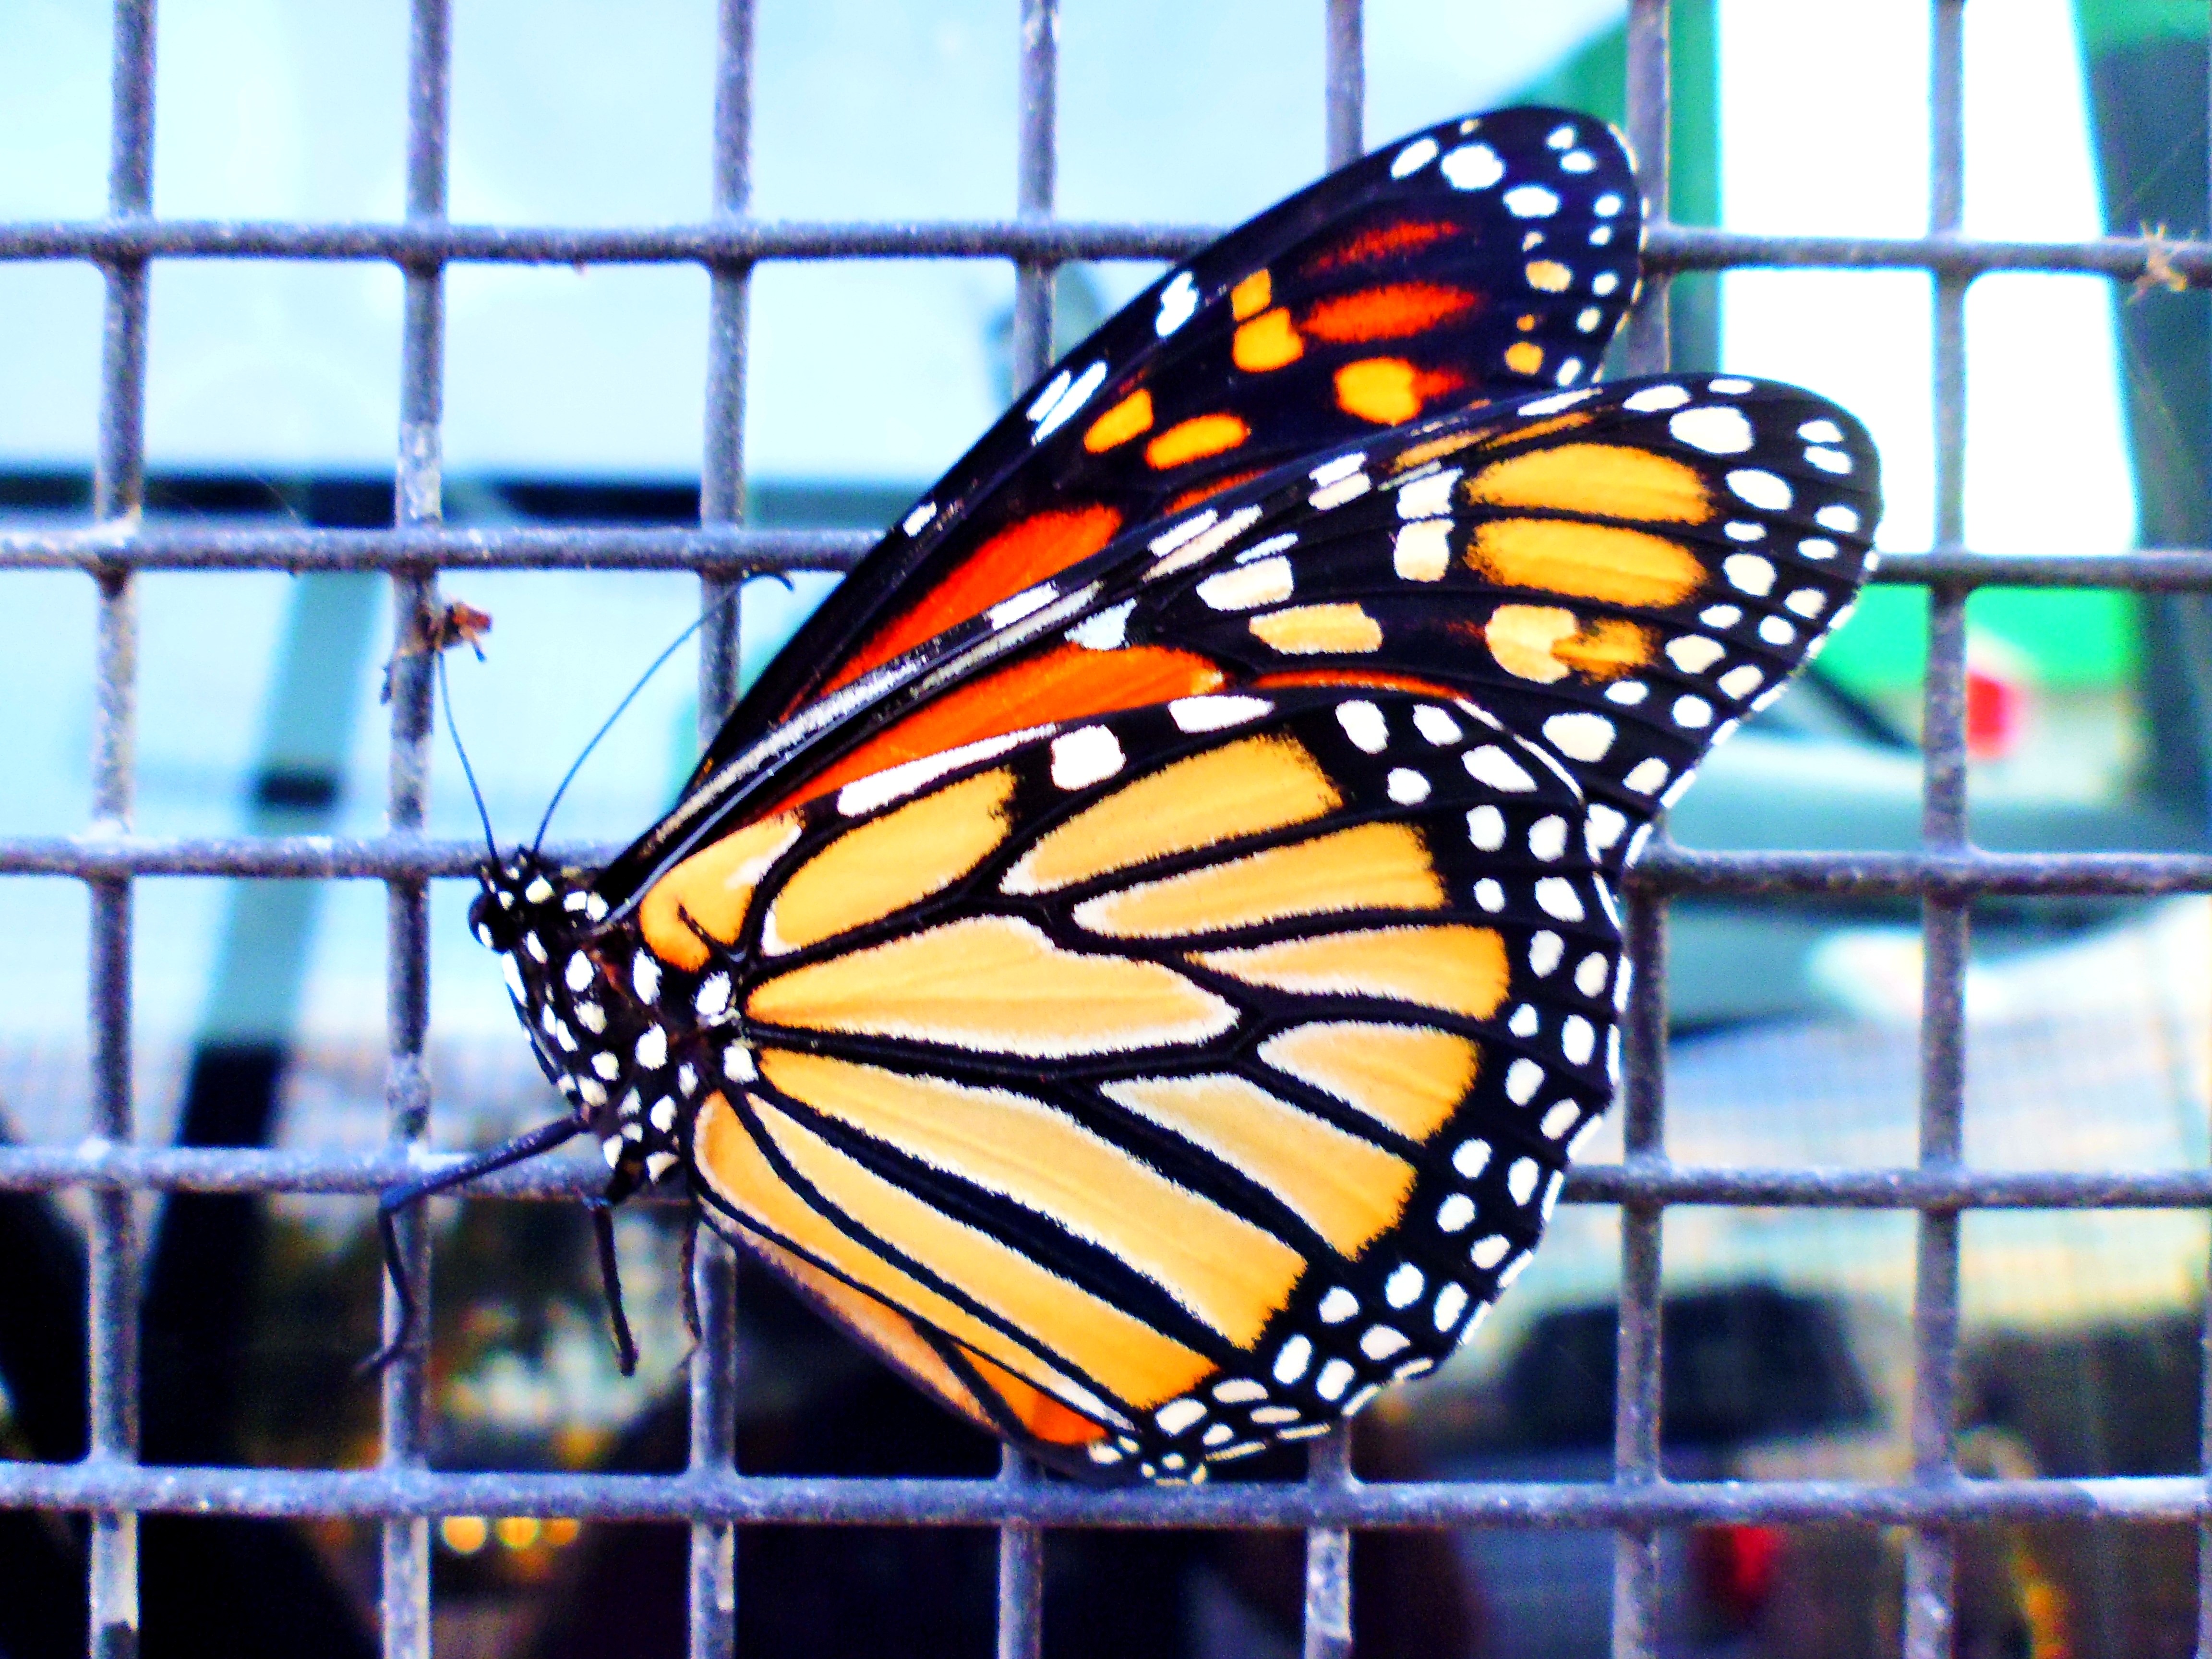
nature, wing, window, animal, color, insect, macro, butterfly, yellow, close, fauna, invertebrate, monarch butterfly, insects, arthropod, pollinator, moths and butterflies